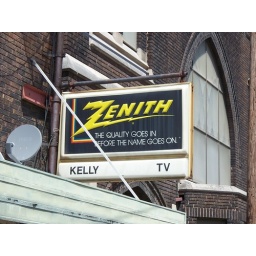
Zenith sign for Kelly TV in Wellsville, Ohio.